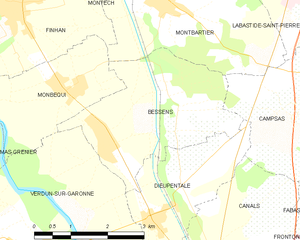
Carte des communes françaises Bessens
Bessens est une commune française, située dans le département de Tarn-et-Garonne en région Occitanie.